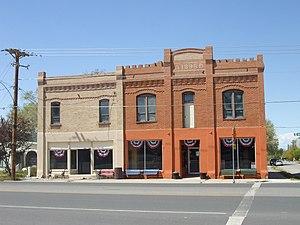
Grantsville est une municipalité américaine située dans le comté de Tooele en Utah. Lors du recensement de 2010, sa population est de 8 893 habitants, ce qui en fait la deuxième ville la plus peuplée du comté.